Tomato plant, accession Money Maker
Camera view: horizontal (90 deg, fisheye); turntable rotation: 300 degrees
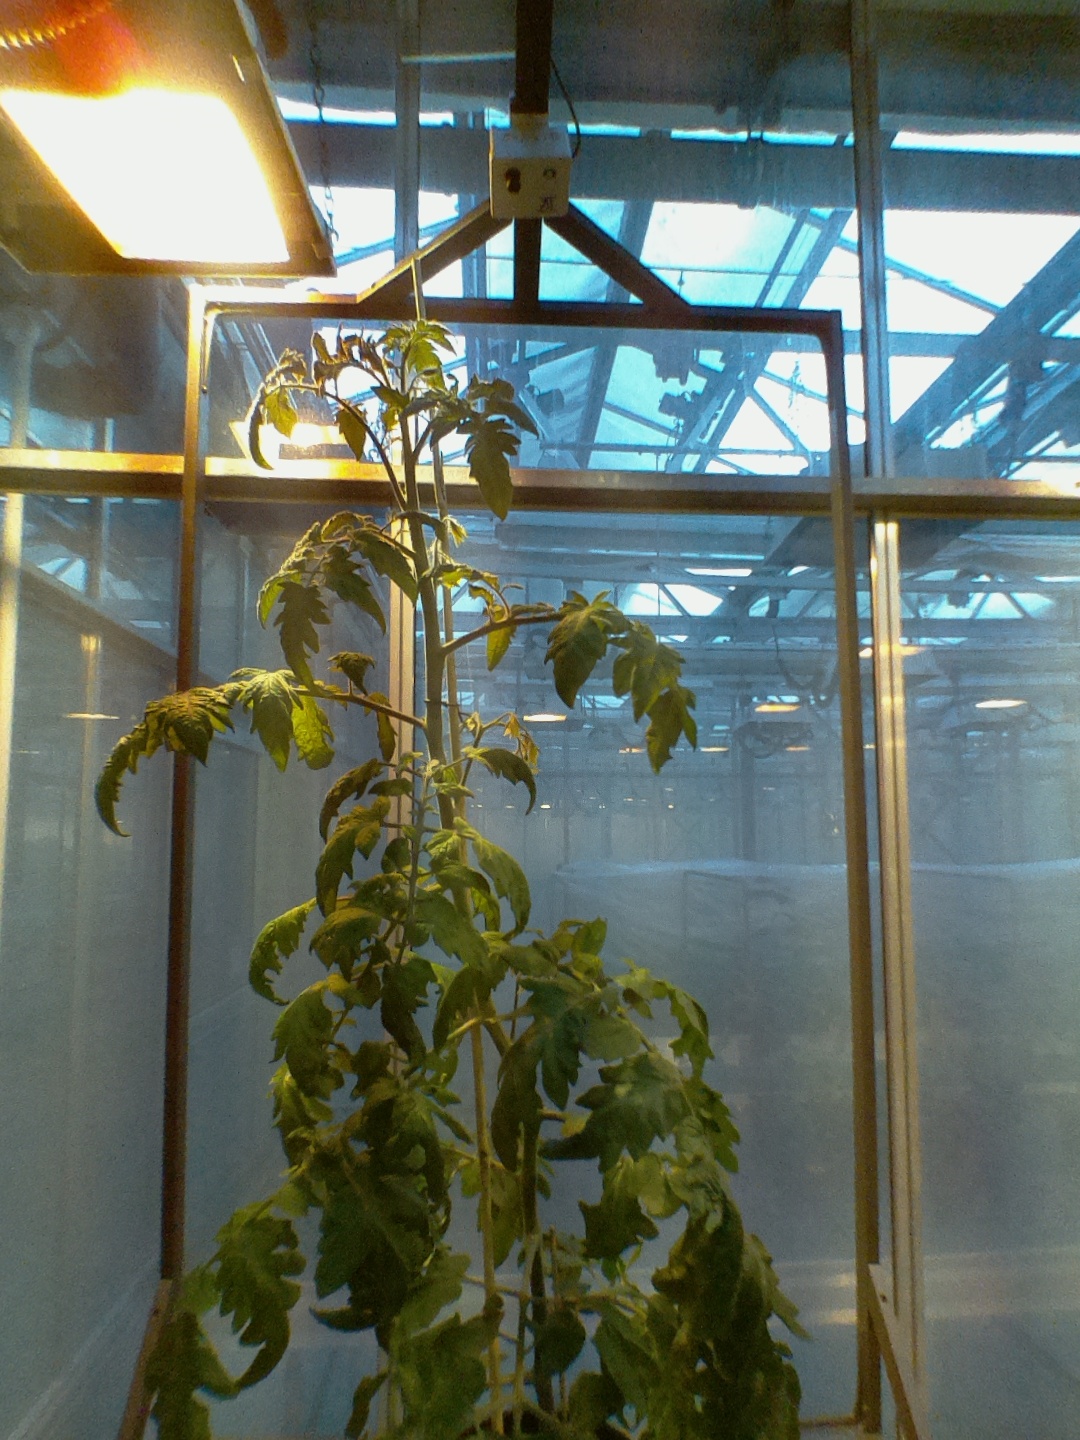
BBCH growth stage 70: Fruits at the main stem or branches visibles